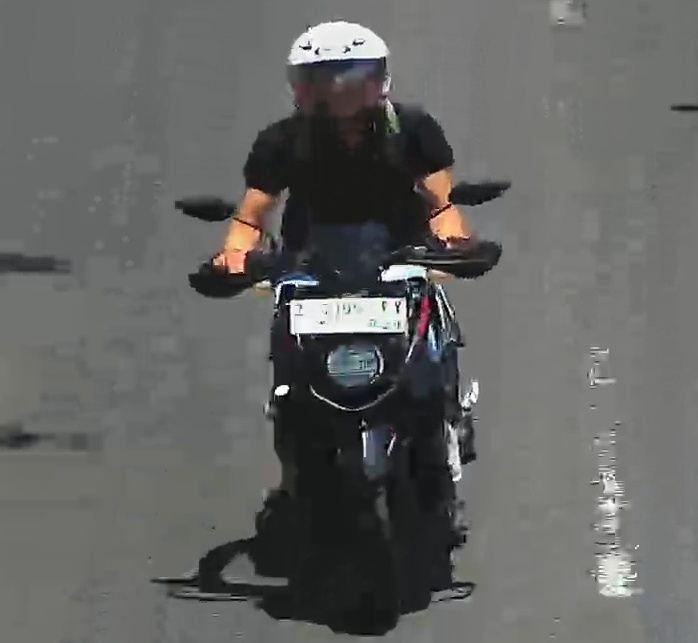
person-with-helmet: 1
person-without-helmet: 0